Drogheda

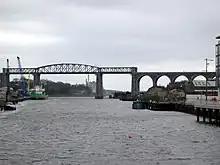
Railway viaduct over River Boyne

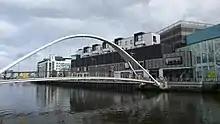
Scotch Hall Shopping Centre

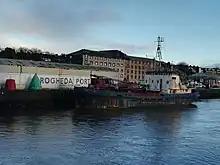
Hebble Sand moored on the Boyne.

Drogheda is located close to the M1 (E1 Euro Route 1) (main Dublin – Belfast motorway). The Mary McAleese Boyne Valley Bridge carries traffic from the M1, across the River Boyne, west of the town. It was opened on 9 June 2003 and is the longest cable-stayed bridge in Ireland. The town's postcode, or eircode, is A92.